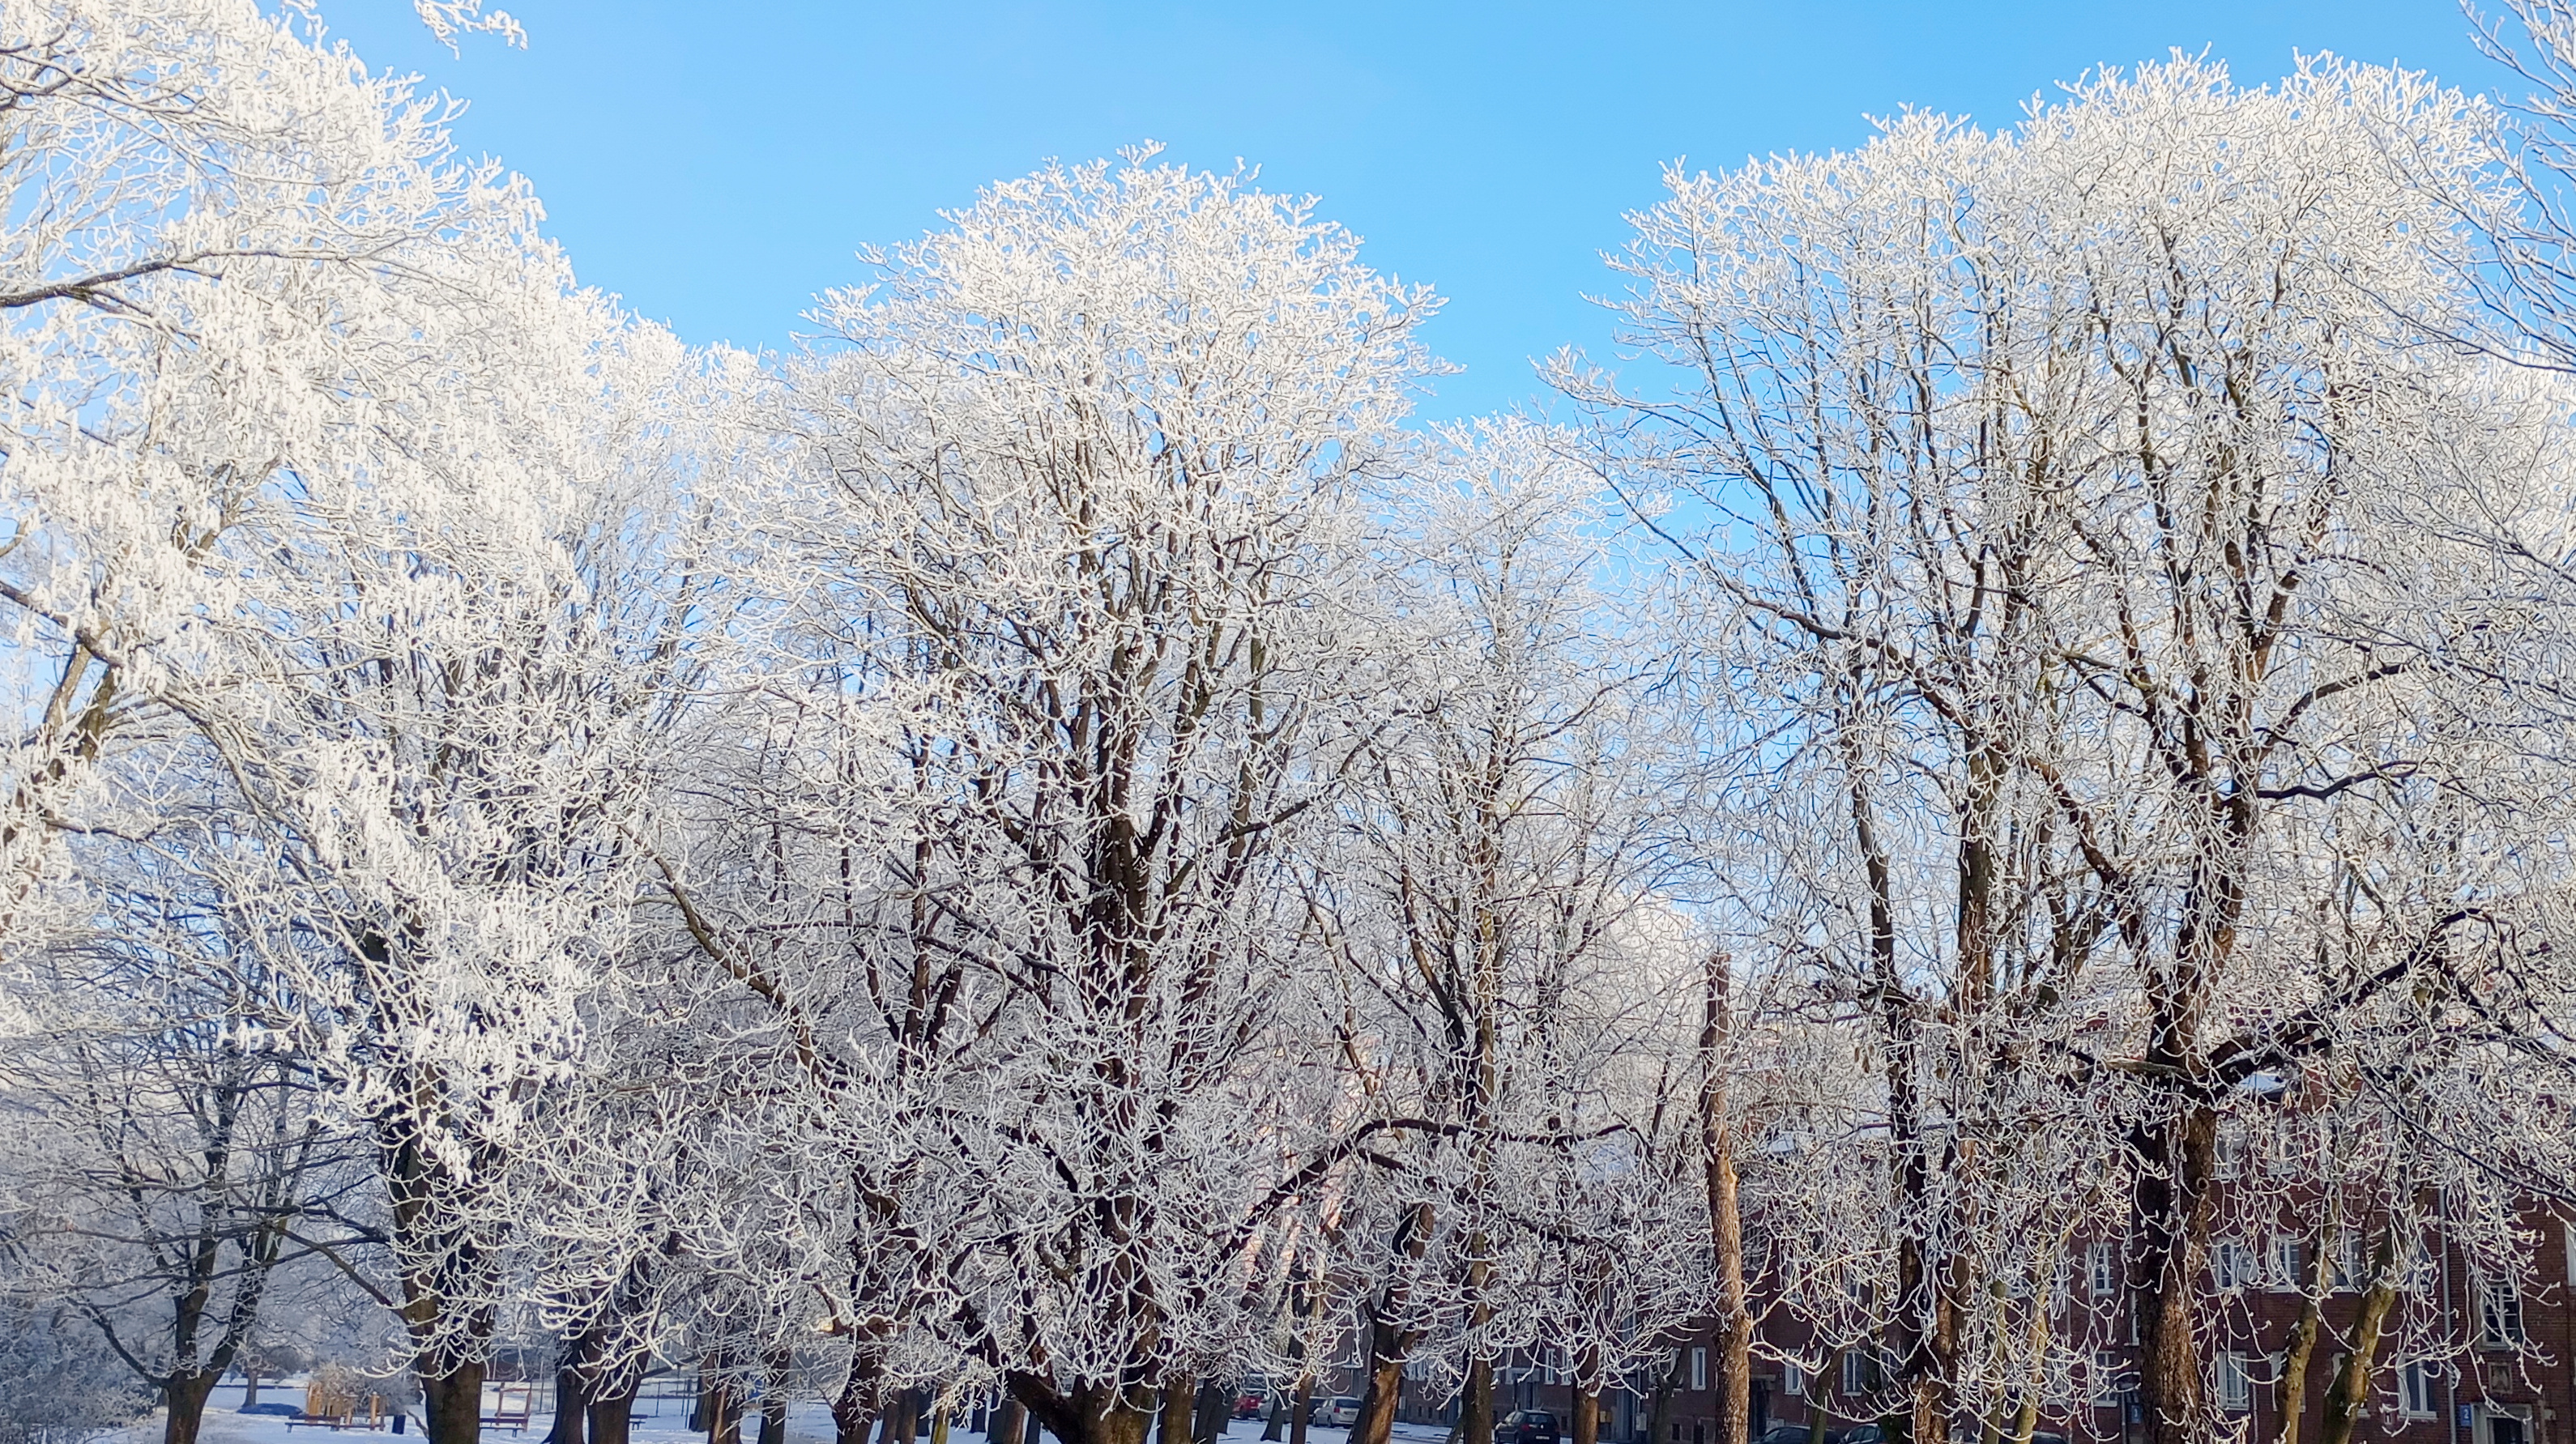
winter, snow, tree, twig, sky, white, frost, natural landscape, natural environment, branch, freezing, woody plant, plant, landscape, trunk, forest, grove, event, deciduous, wood, plant stem, electric blue, flowering plant, woodland, grass, birch family, temperate broadleaf and mixed forest